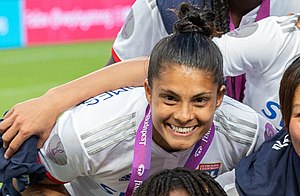
Sole Jaimes
Florencia Soledad "Sole" Jaimes er en kvindelig argentinsk fodboldspiller, der spiller for kinesiske Changchun Zhuoyue og Argentinas kvindefodboldlandshold.